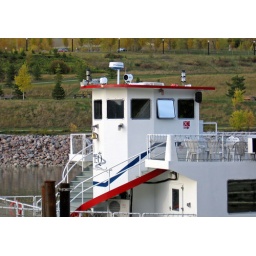
A view of the docked paddle wheeler, Edmonton Queen's bridge sitting in the North Saskatchewan River in Edmonton.